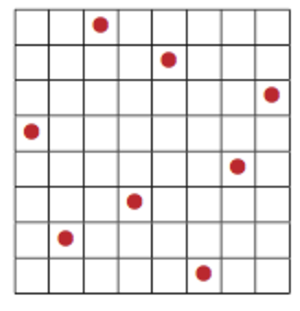
Huit rois sur un échiquier qui ne peuvent se prendre et forment un tableau de Costas
En mathématiques, une matrice de Costas ou tableau de Costas, est un ensemble de points disposés sur une grille régulière de telle sorte que chaque ligne et chaque colonne ne contient qu'un seul point, et tels que les segments de droite reliant deux points sont tous différents en longueur ou en pente.